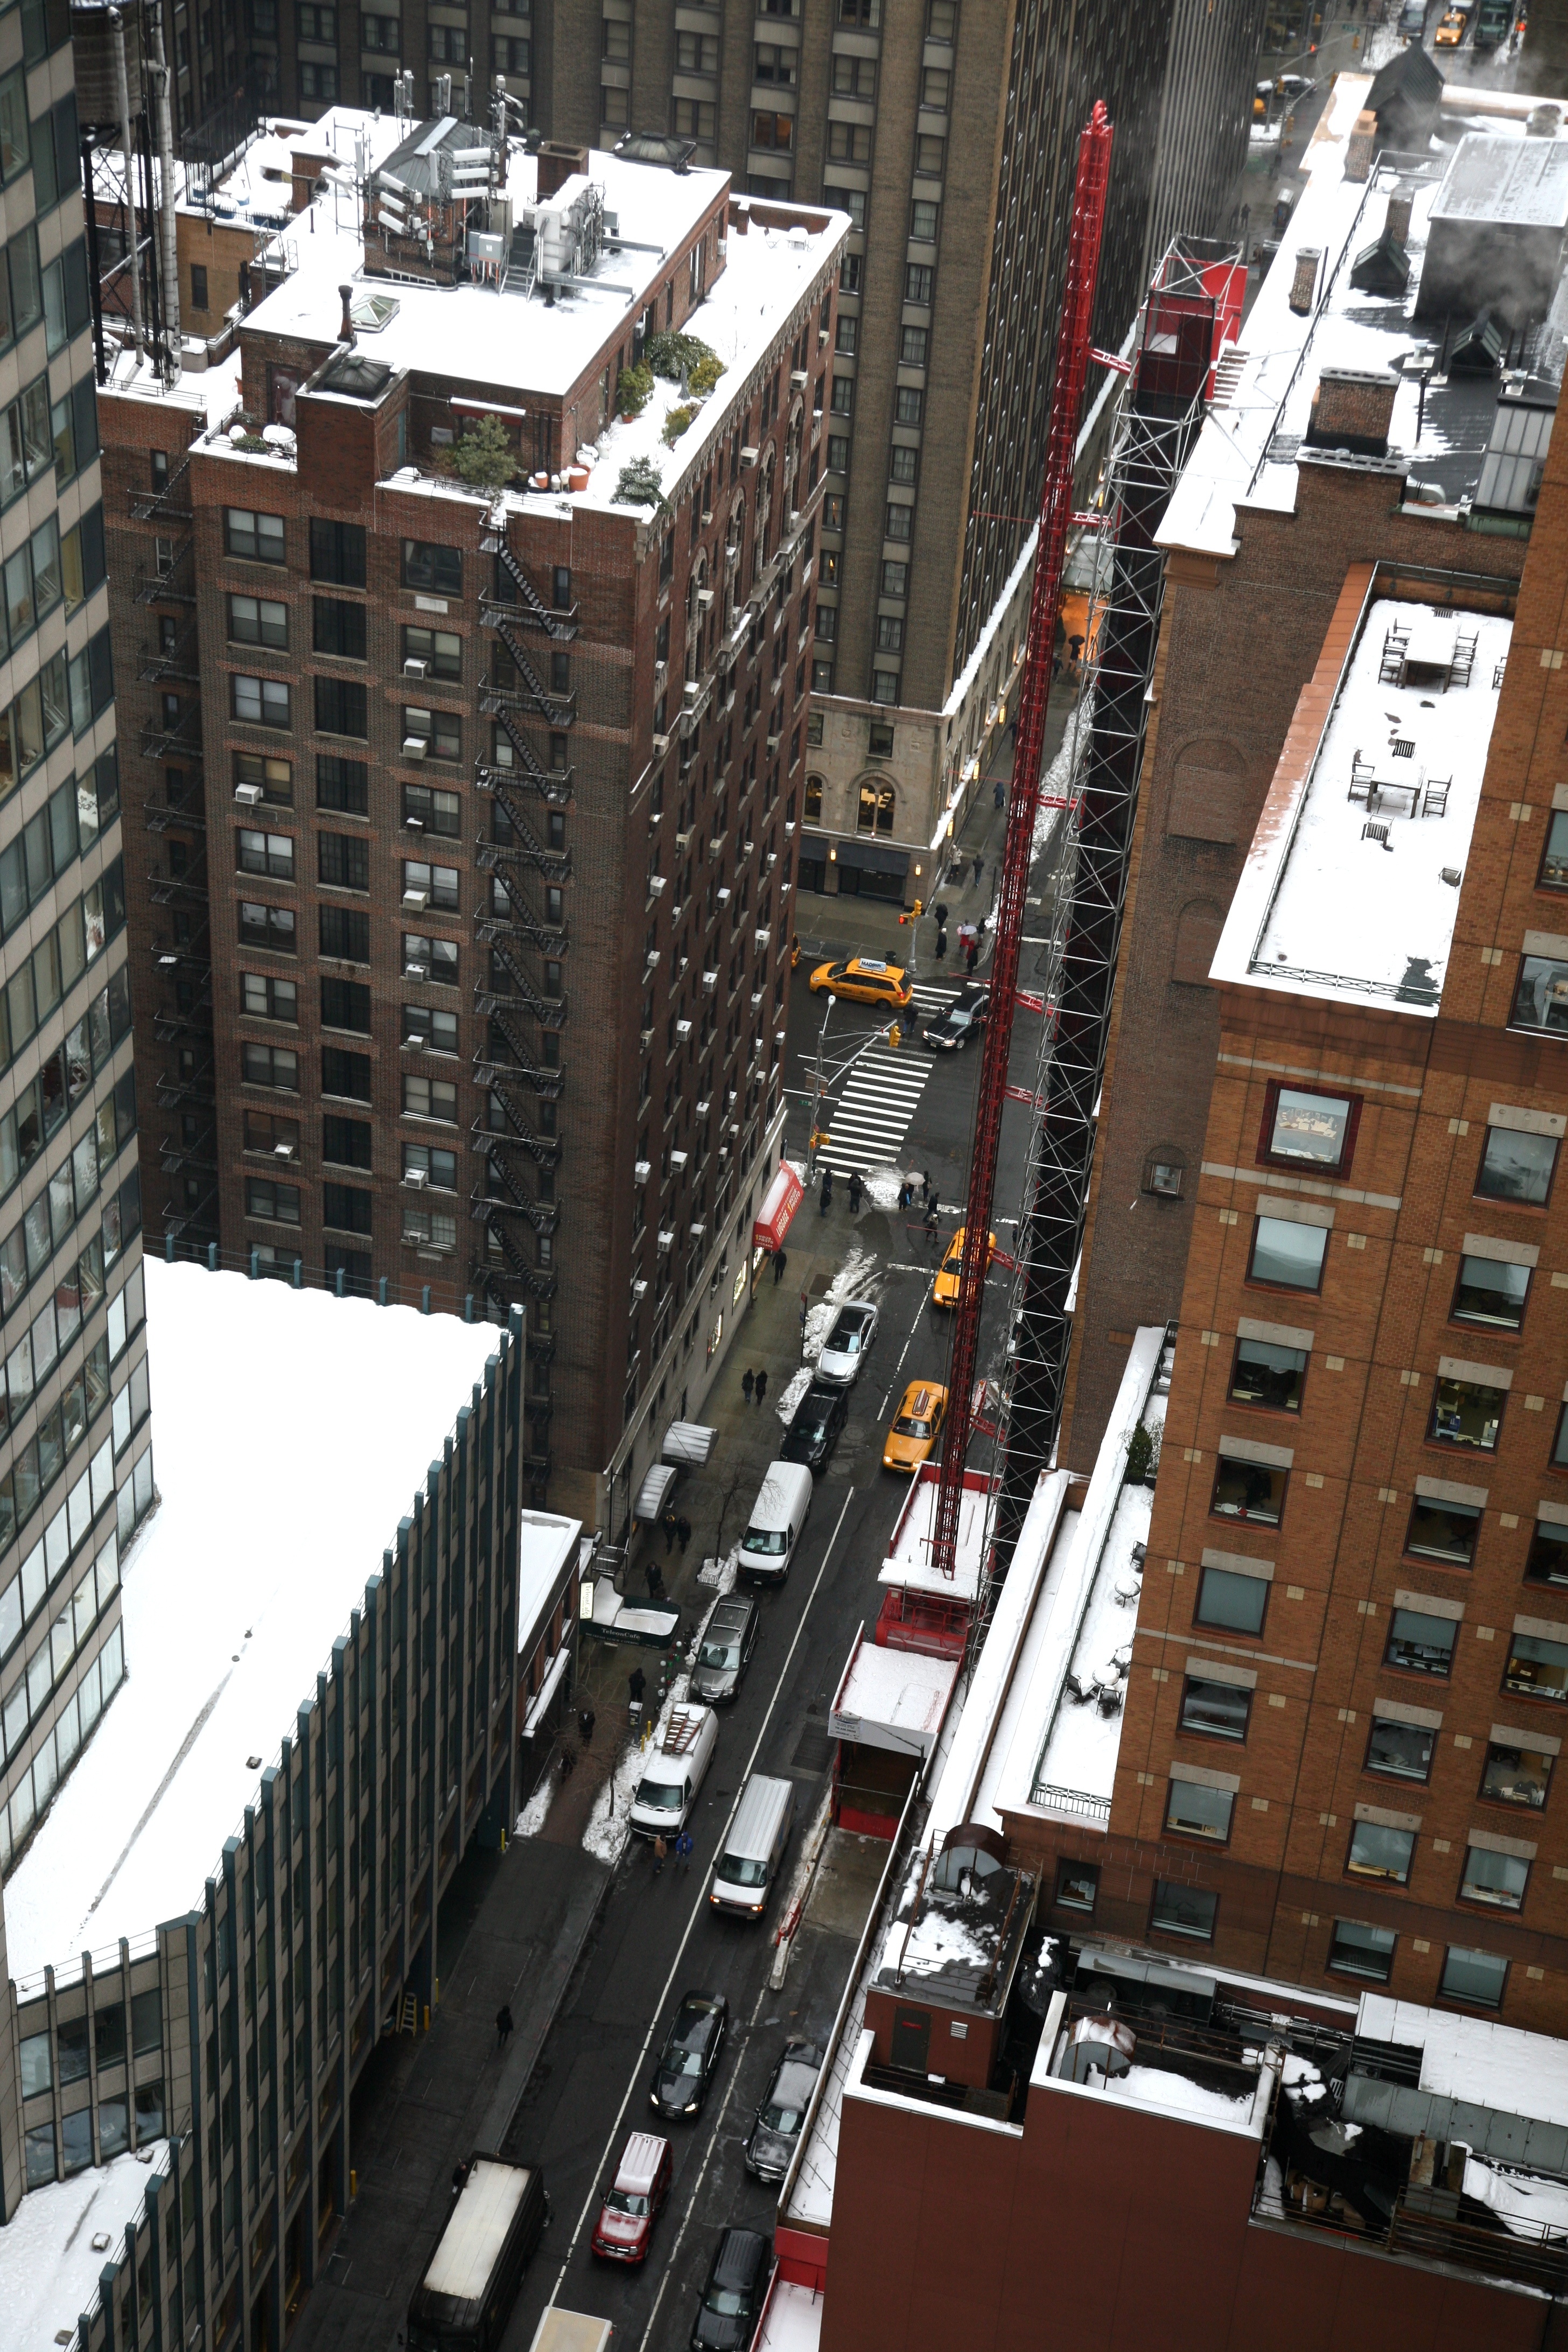
architecture, skyline, street, city, skyscraper, cityscape, downtown, transport, tower, nyc, landmark, tower block, public transport, newyork, hotel, newyorkcity, ny, metropolis, midtownwest, parkermeridien, parkermeridienhotel, neighbourhood, aerial photography, urban area, residential area, human settlement, metropolitan area